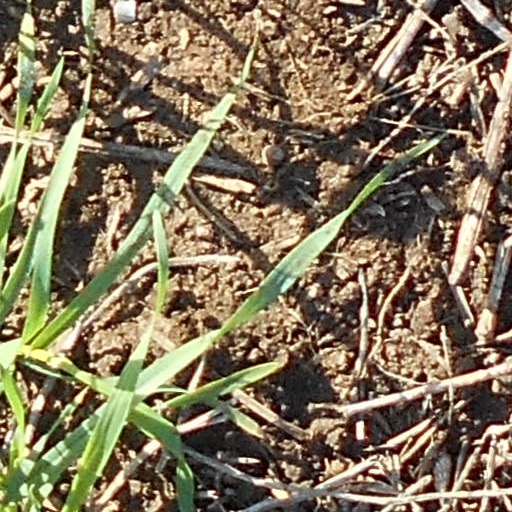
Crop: wheat